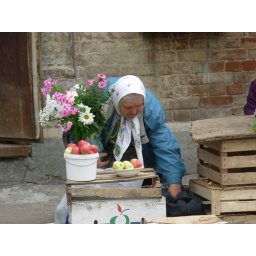
Another Babushka selling apples and flowers in a semi-permanent street market